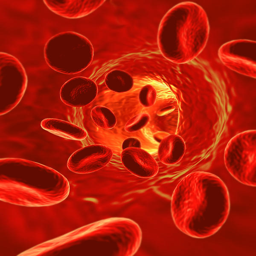
i recently had fever , cold and sore throat all at once .